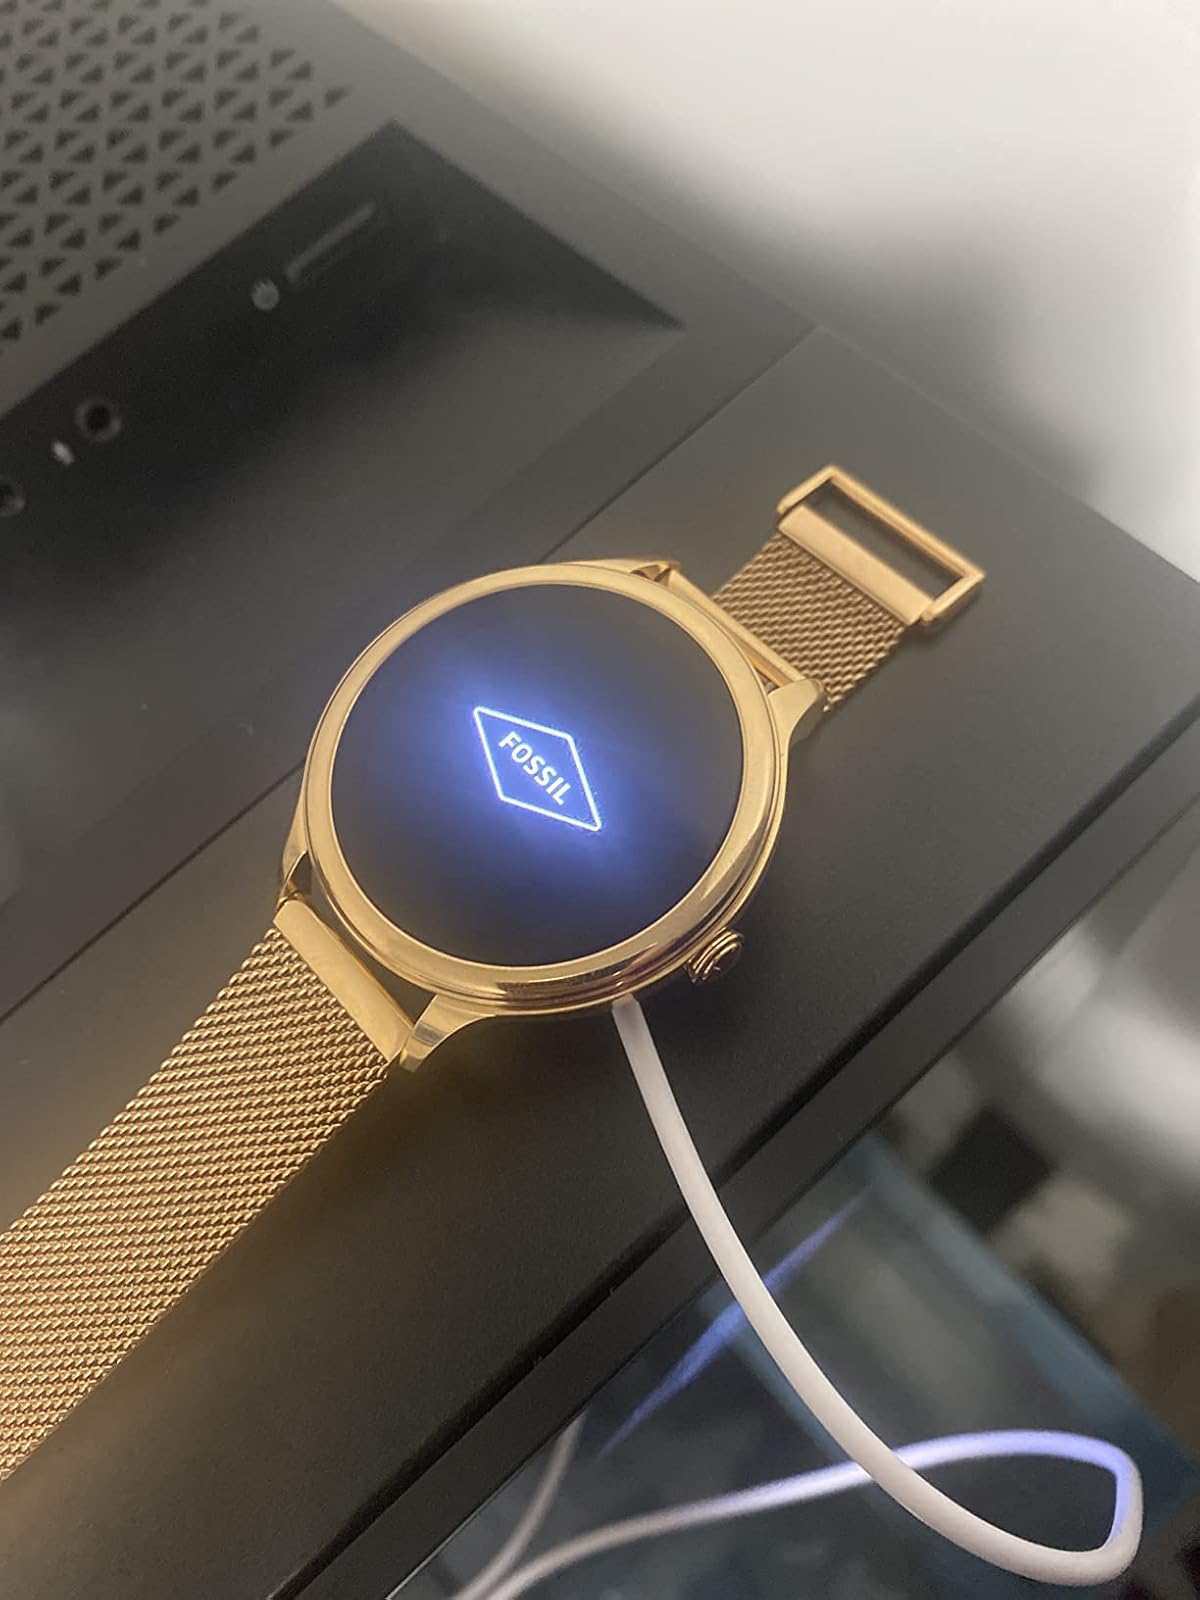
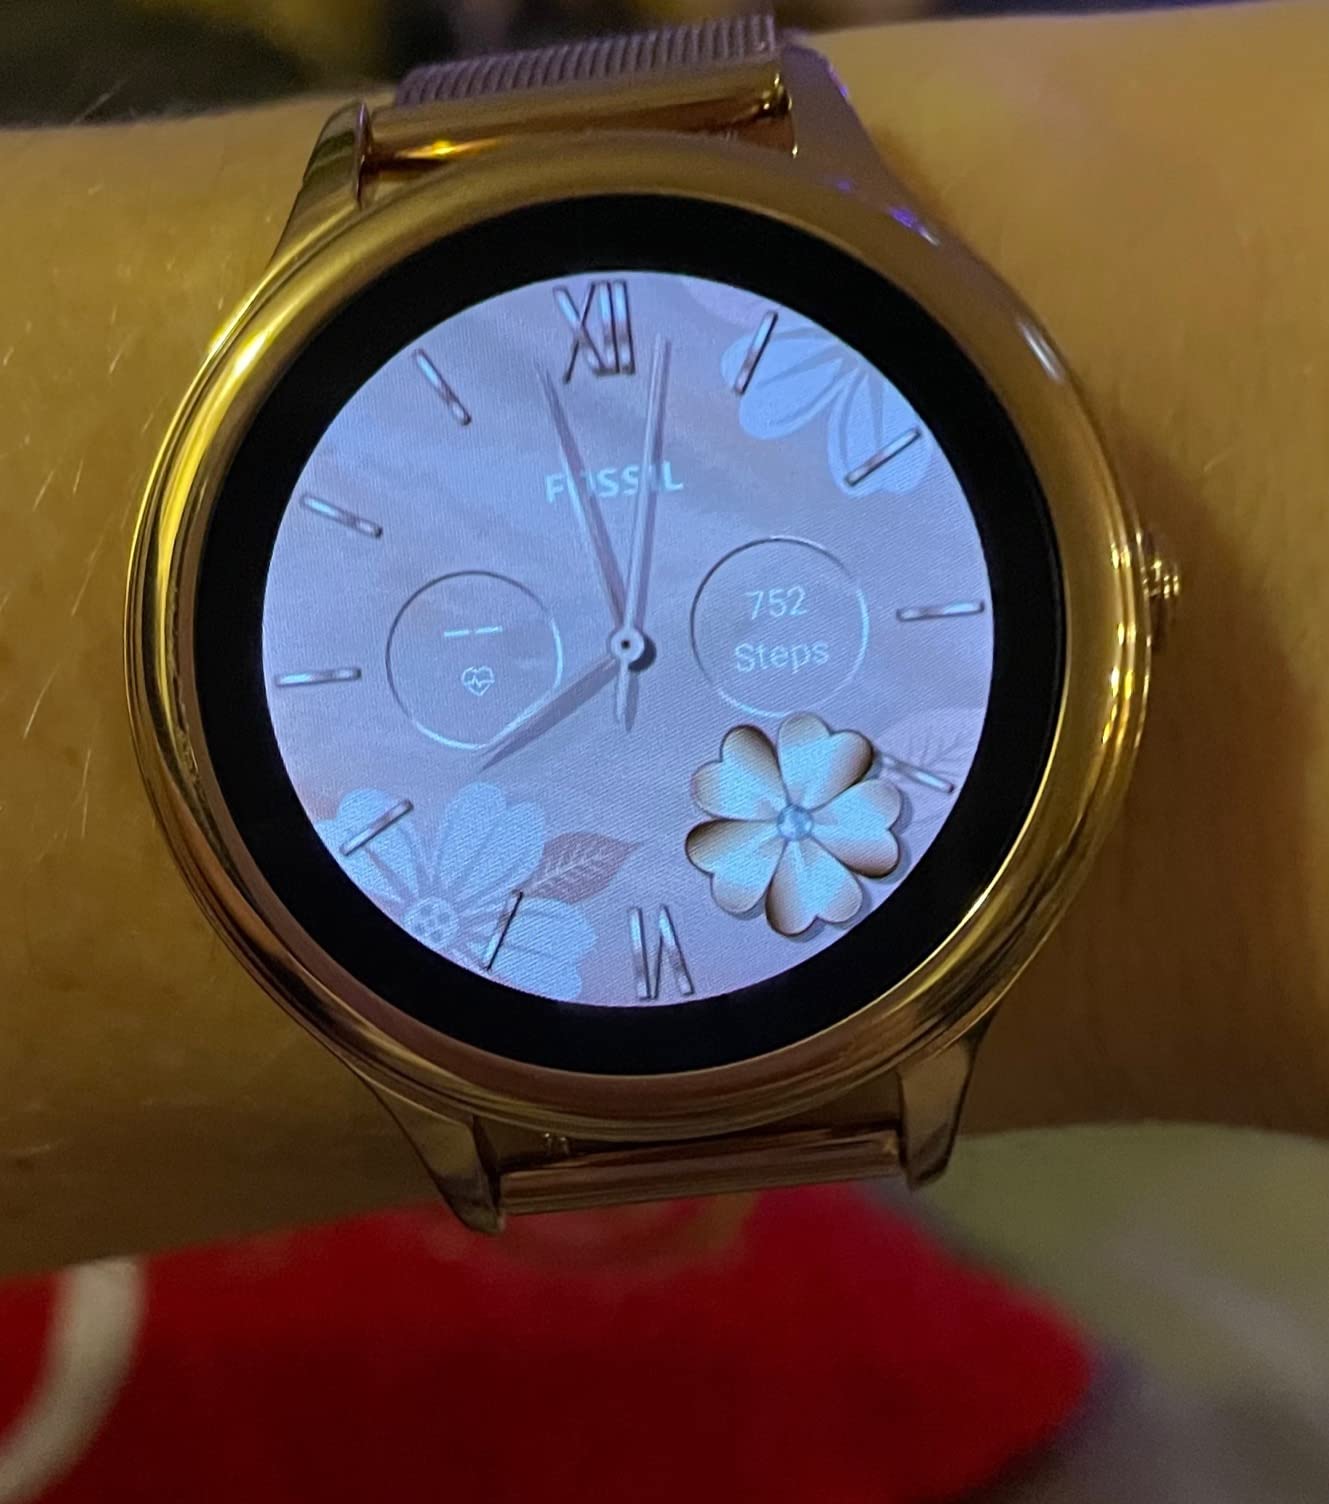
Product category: smartwatch
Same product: yes